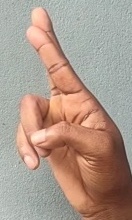
ASL sign: R